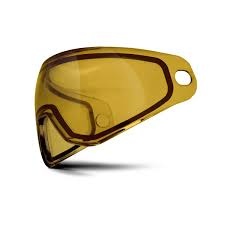
HK Army KLR Pure Lens
The KLR PURE Lens System is composed of virgin optical-grade GE polycarbonate–inherently UVA UVB and IR shielded, every KLR lens shields your eyes from dangerous sunlight in every playing condition.
Brand: HK Army
Category: Sporting Goods > Outdoor Recreation > Hunting & Shooting > Paintball > Paintball Protective Gear > Paintball Goggles & Masks